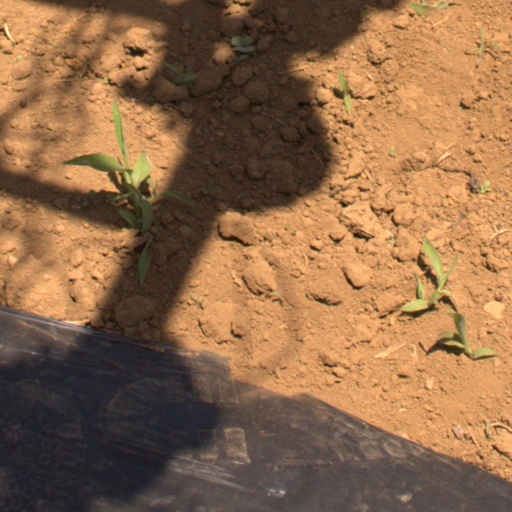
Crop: Jerusalem artichoke